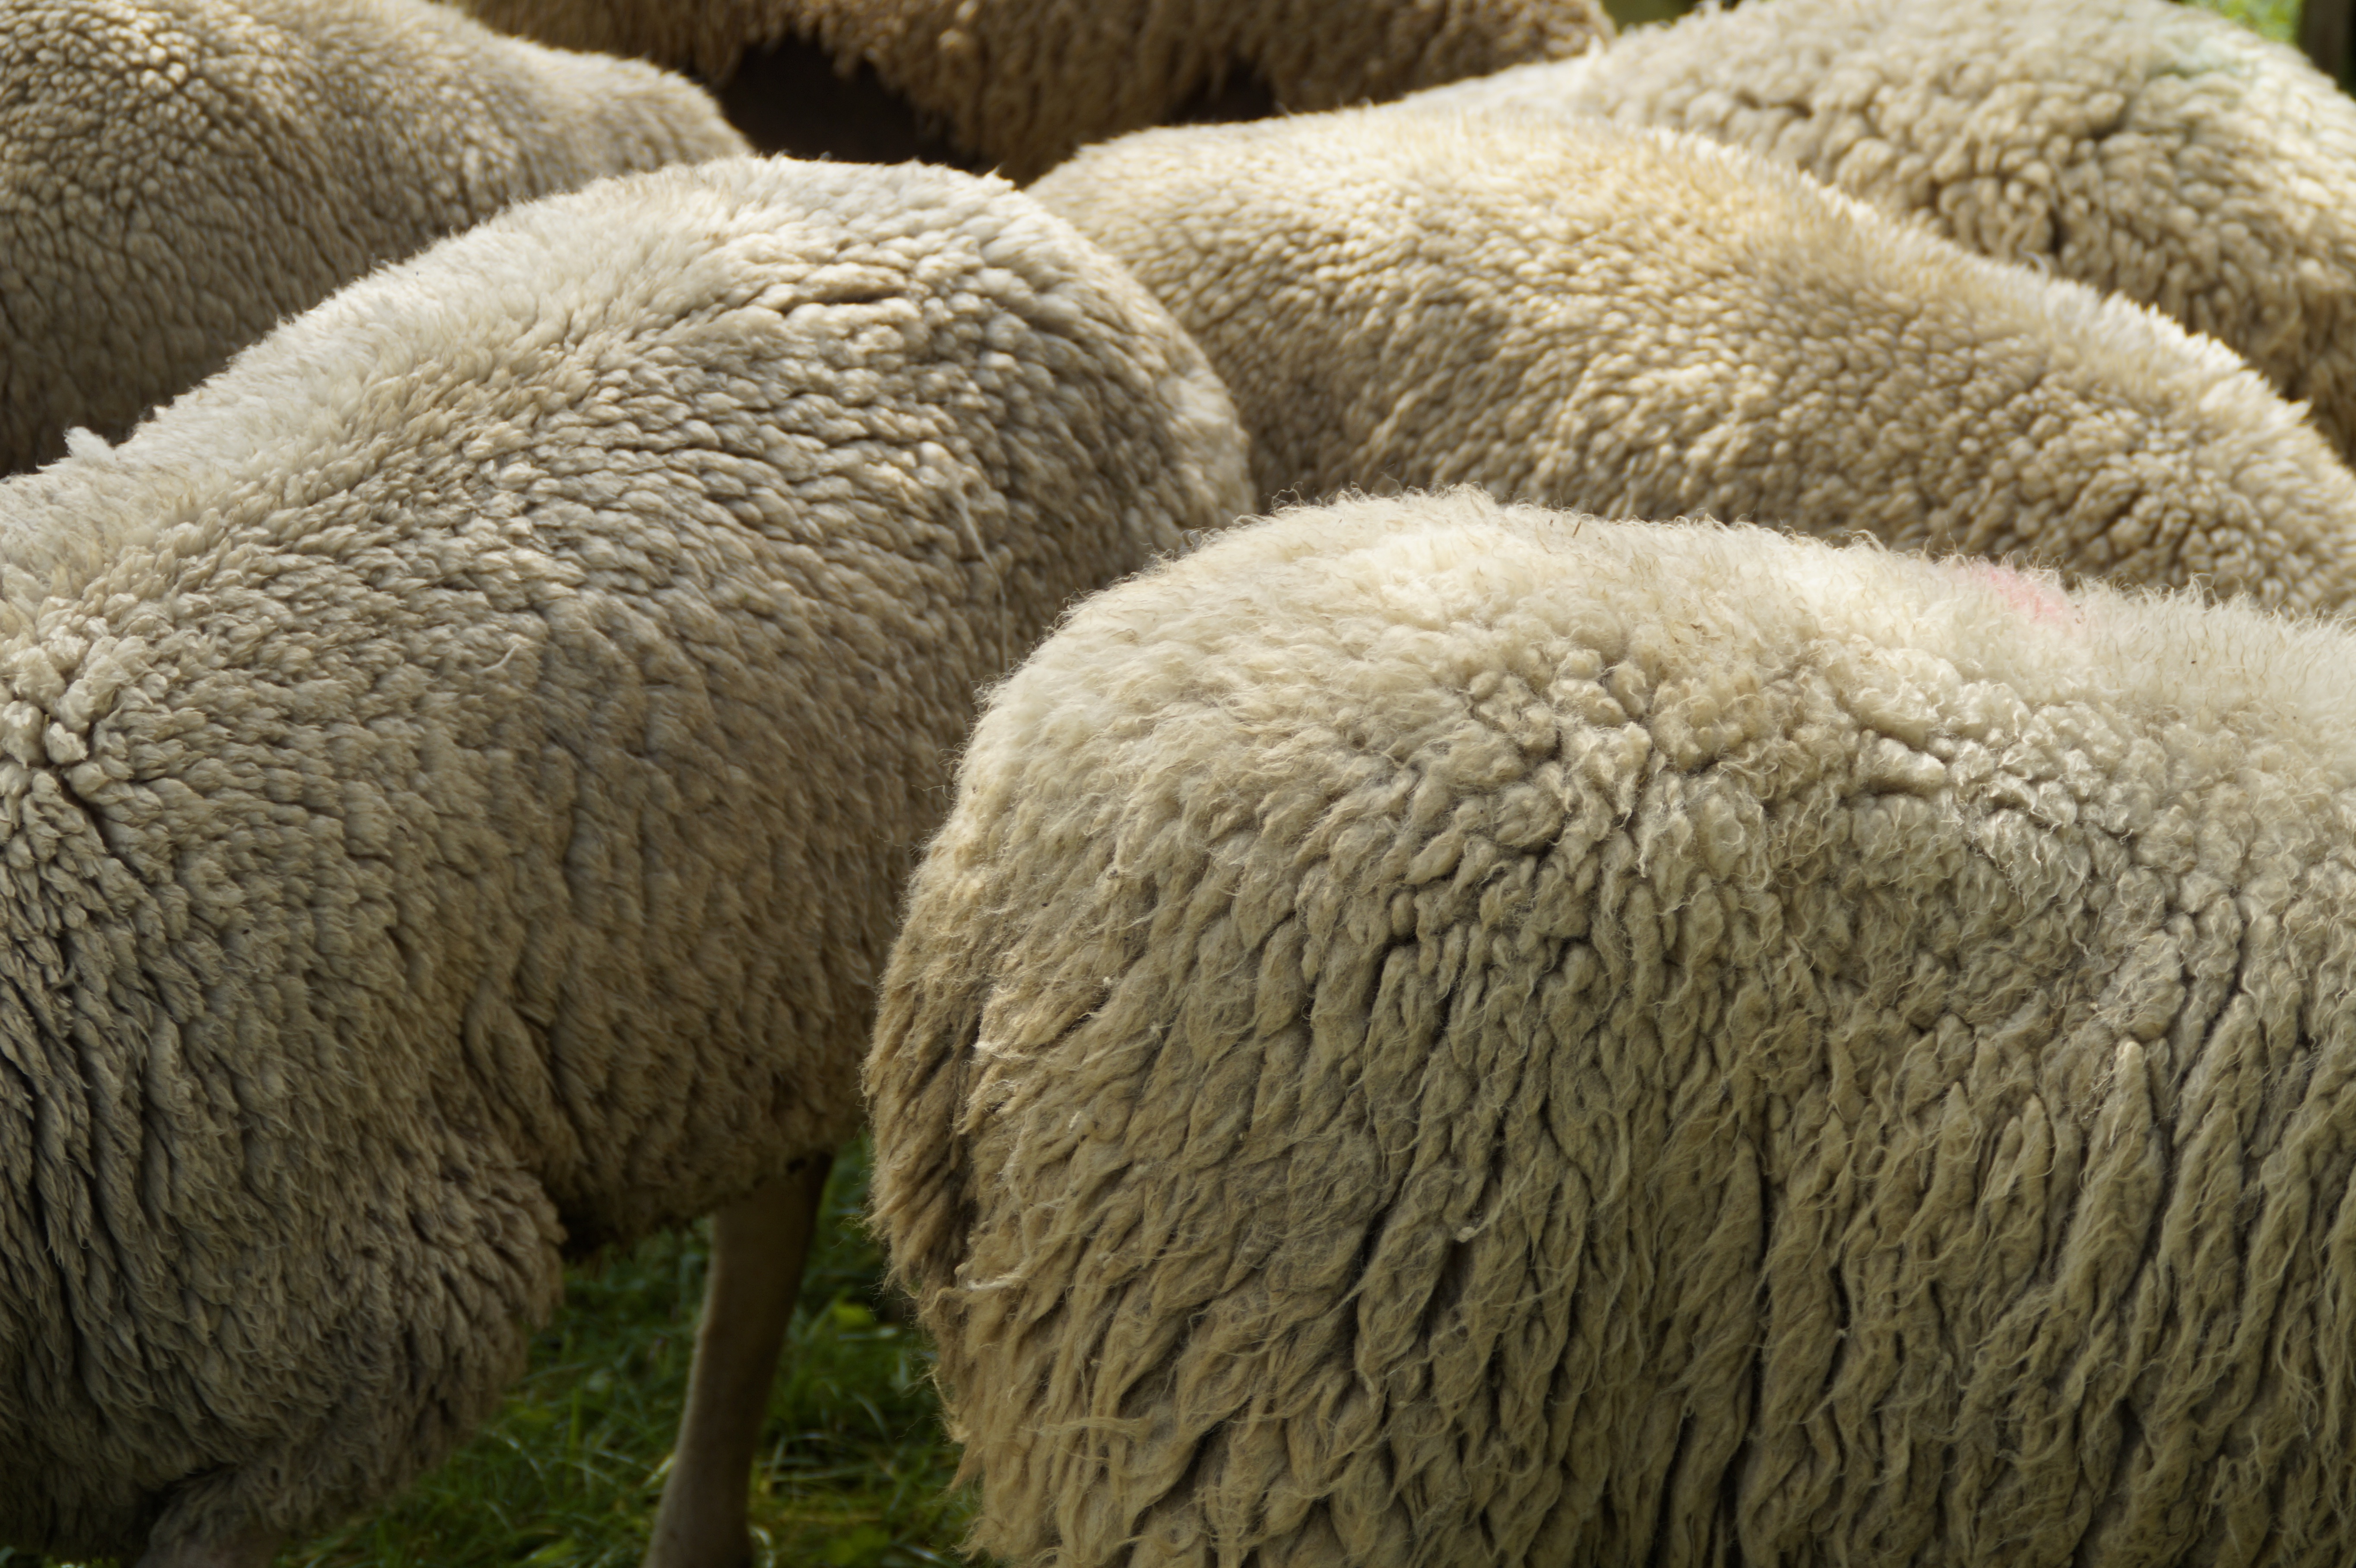
fur, grazing, sheep, mammal, close, wool, fauna, flock of sheep, sheeps, soft, sheepskin, sheep breeding, medicinal mushroom, wool production, wool white